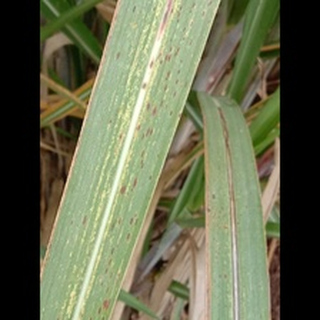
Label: sugarcane_rust